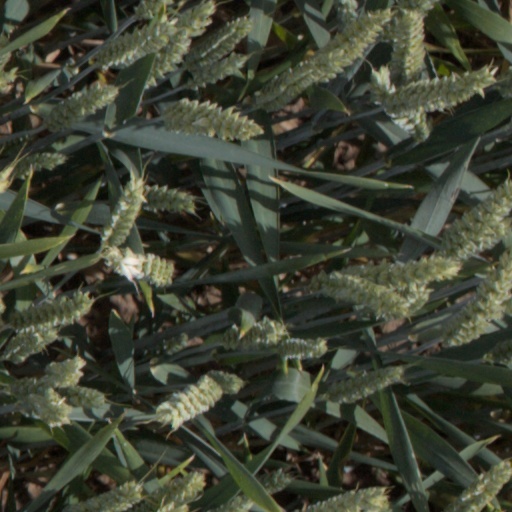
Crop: wheat